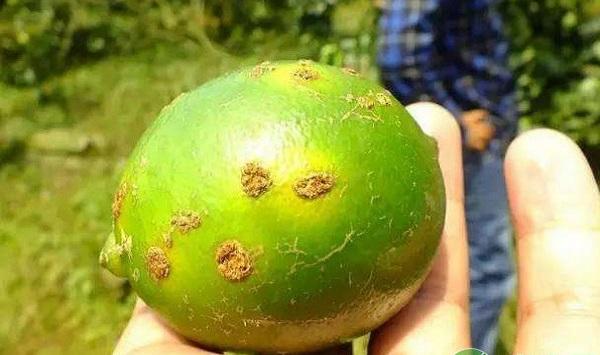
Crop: unknown
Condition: citrus_citrus_canker